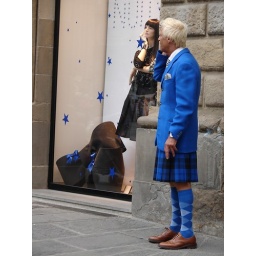
The man in blue is flying in the sky